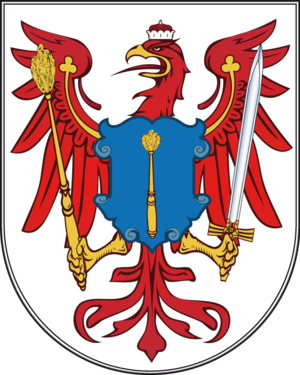
La première guerre du Nord désigne un ensemble de conflits autour de la mer Baltique entre 1655 et 1660. Elle oppose la Suède à la Pologne-Lituanie, à la Russie, au Brandebourg-Prusse, à la monarchie des Habsbourgs et au Danemark-Norvège. Les Provinces-Unies interviennent à plusieurs reprises contre la Suède.
Le royaume de Prusse, est un ancien État européen formé en 1701 et intégré en 1871 à l'Empire allemand, dont il est la composante principale ; il disparaît en 1918 lorsque l'Allemagne devient une République.
Le Brandebourg-Prusse, parfois aussi évoqué État de Brandebourg-Prusse, est une union personnelle conclue en 1618 par la marche de Brandebourg et la Prusse ducale, regroupant les deux États sous l'autorité du souverain de la dynastie des Hohenzollern. A la suite à la paix de Westphalie en 1648, cette union devient réelle le 18 janvier 1701 lorsque le margrave Frédéric III est couronné premier roi en Prusse à Königsberg.